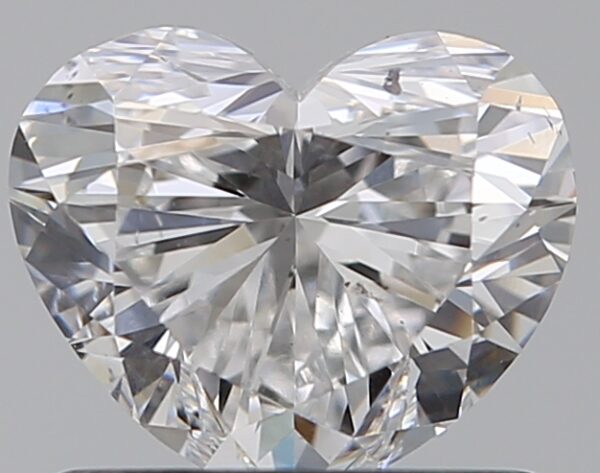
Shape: heart
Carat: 0.75
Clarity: SI1
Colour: E
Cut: EX
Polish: EX
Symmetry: VG
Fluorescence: M
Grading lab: GIA
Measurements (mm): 5.3 x 6.25 x 3.63